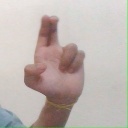
अक्षर: आ